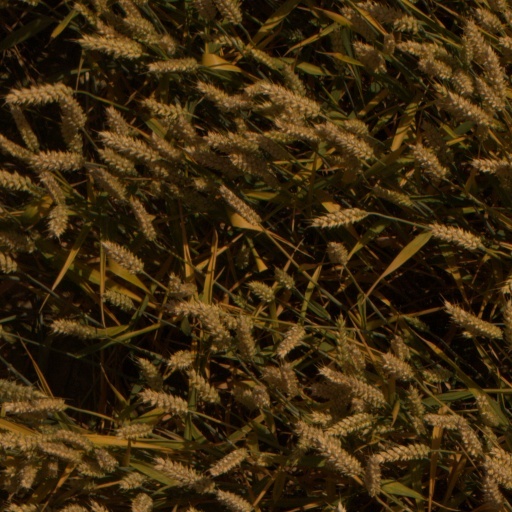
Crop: wheat